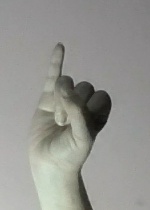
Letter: meem